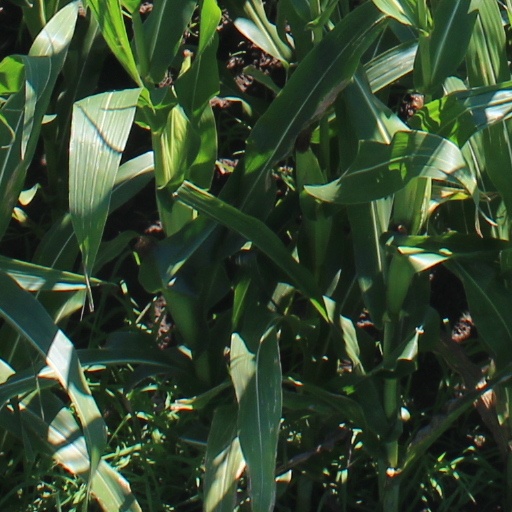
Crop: maize; corn